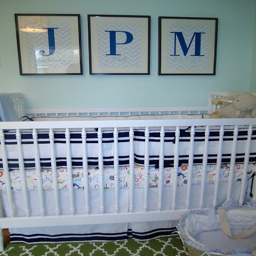
nursery reveal with person featuring a mix of complimentary colors